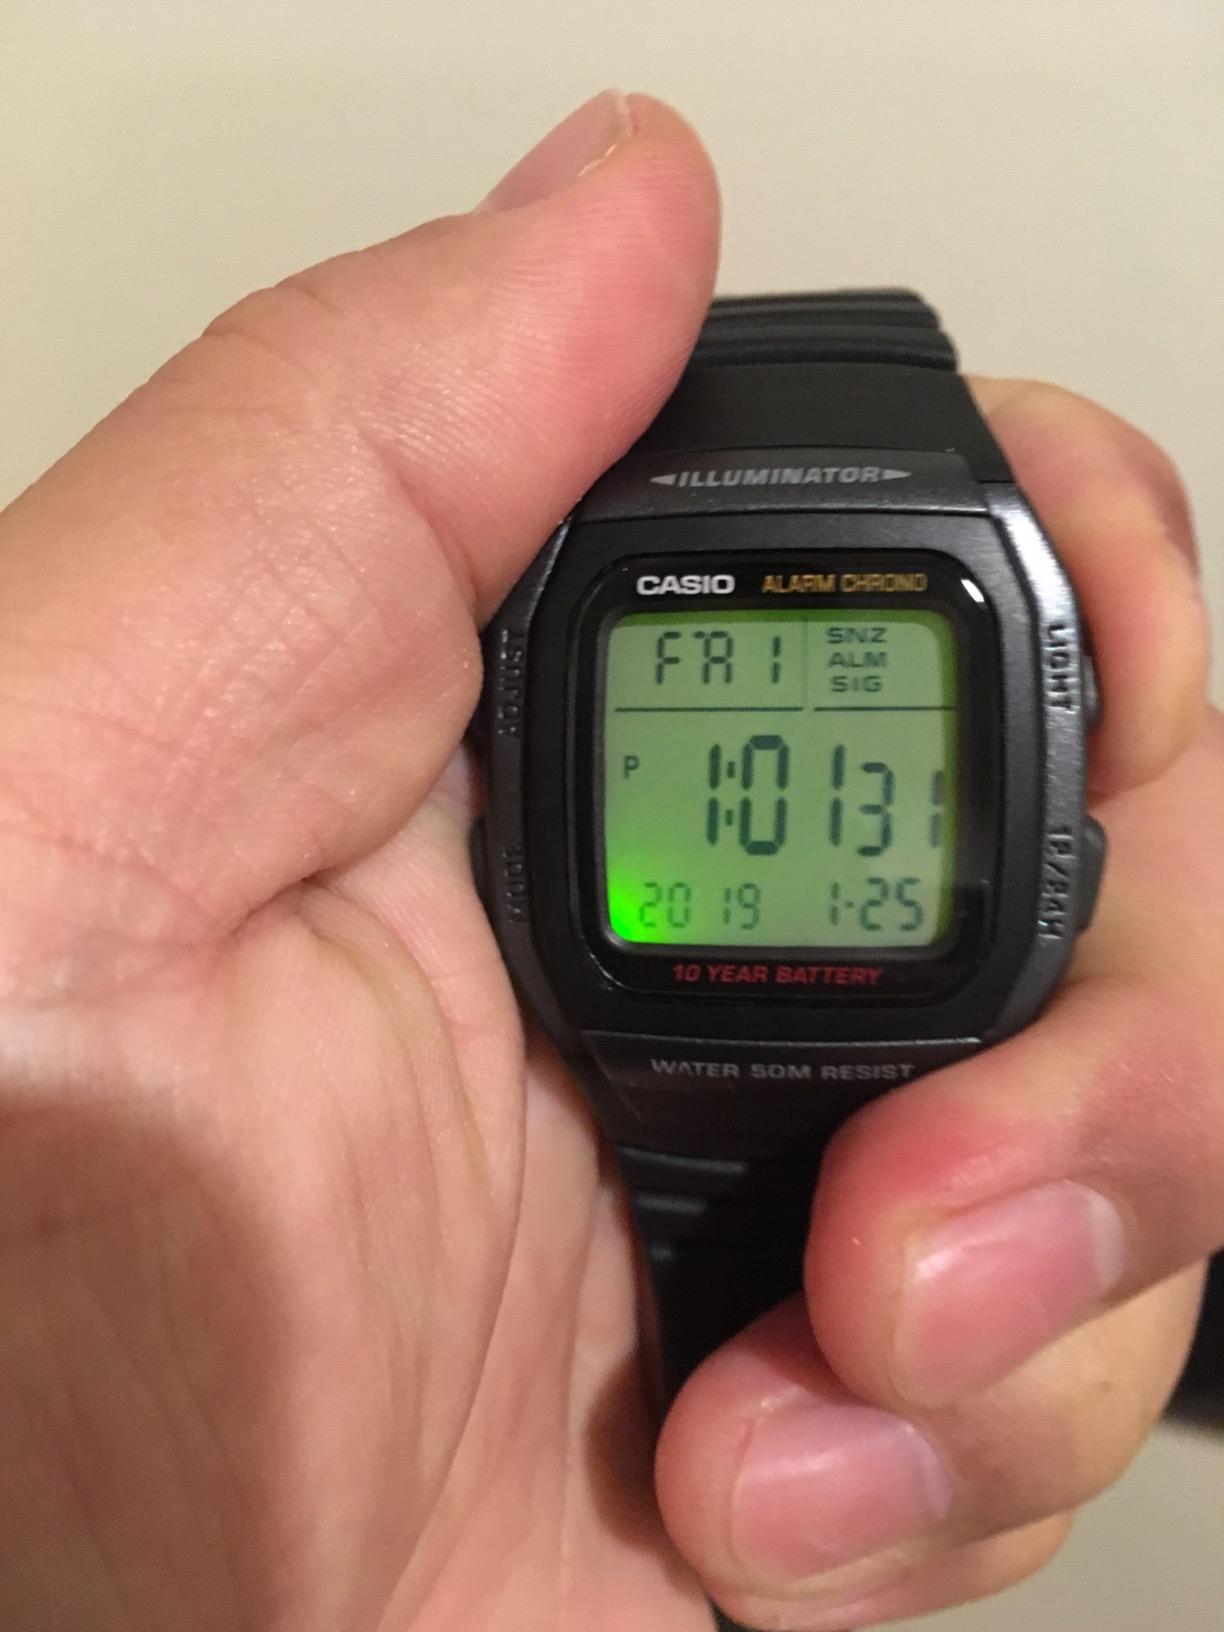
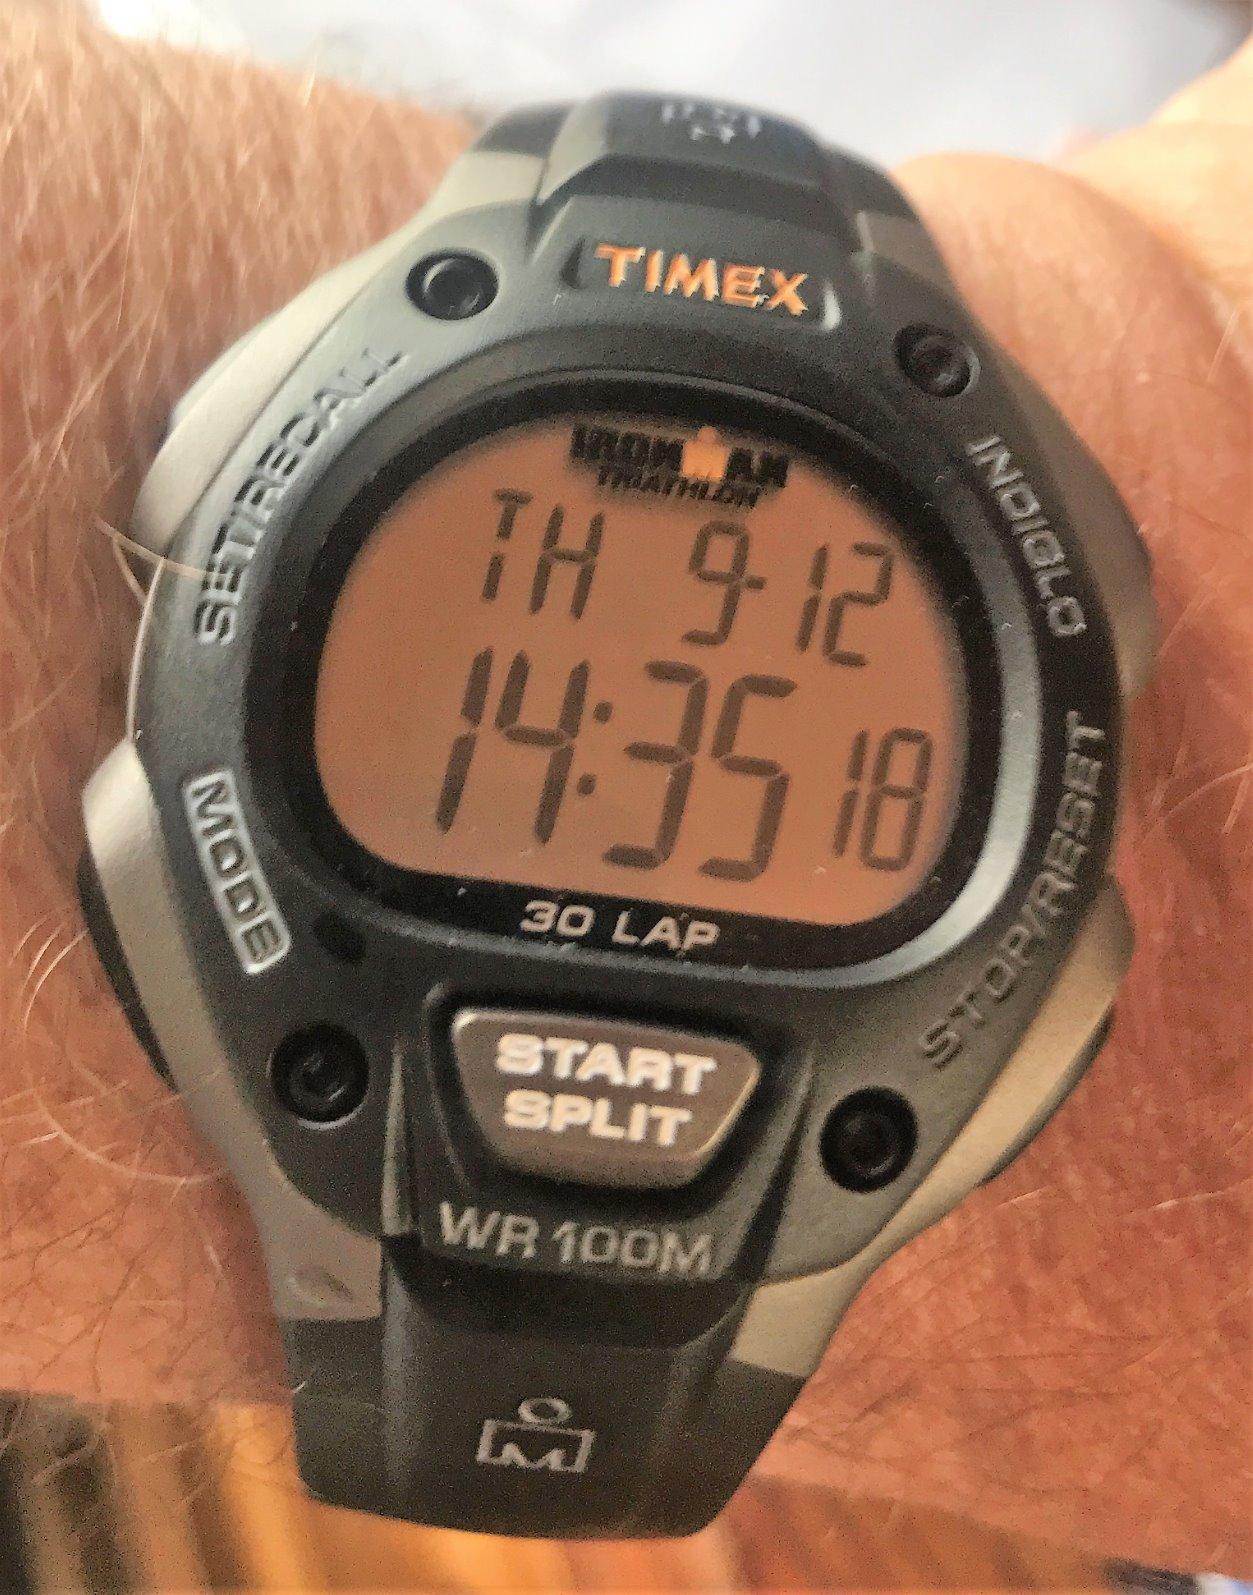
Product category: accessories_watch
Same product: no